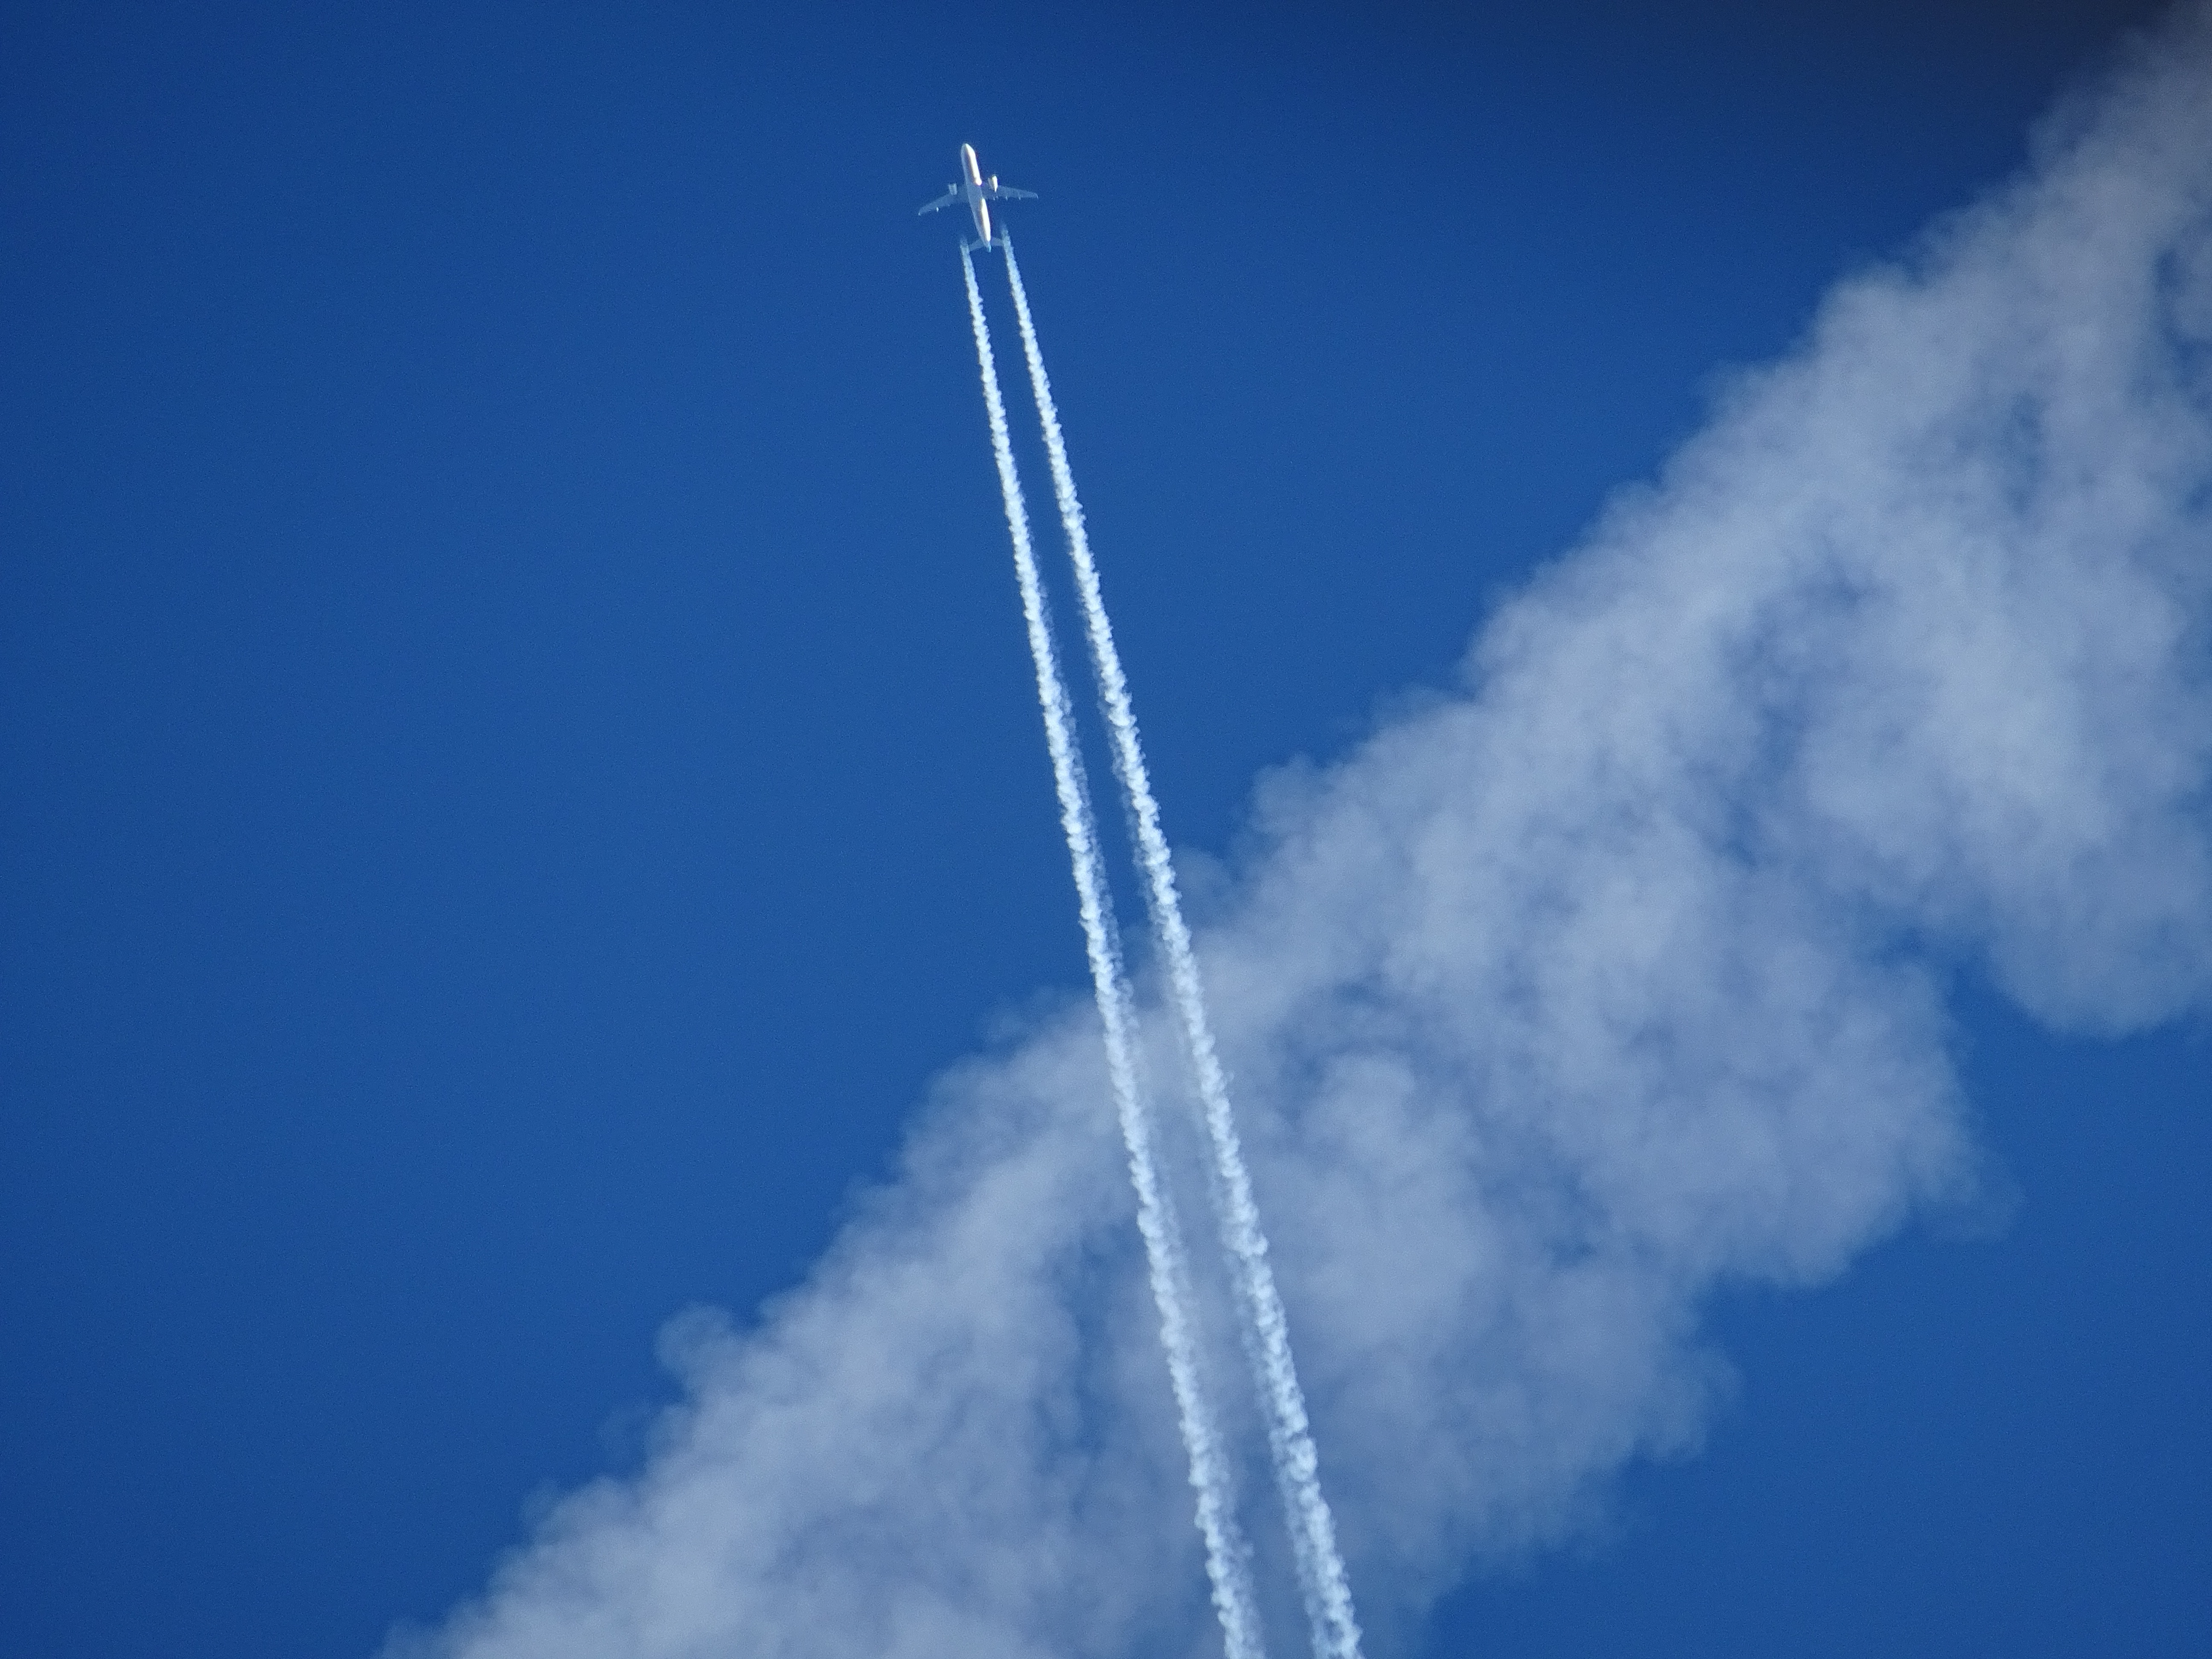
wing, cloud, sky, fly, travel, aircraft, vehicle, mast, flight, blue, cross, height, holidays, airliner, engine, chemtrails, contrail, airlines, passenger aircraft, airline travel, off on holiday, spacecraft, two spotlights, flight tracks, chem trail, aerobatics, atmosphere of earth